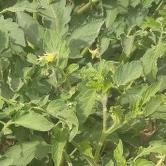
Crop: Tomato
Condition: healthy-leaf